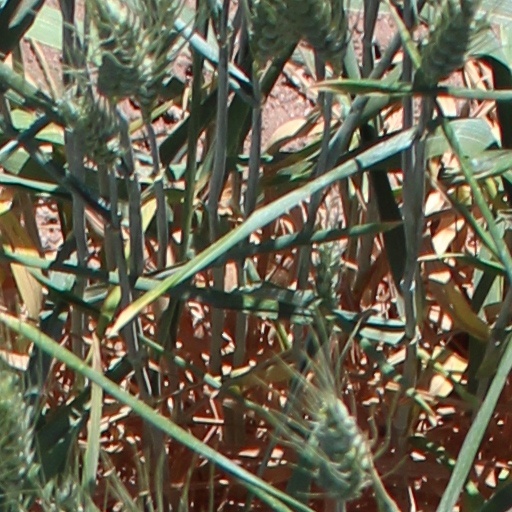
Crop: wheat